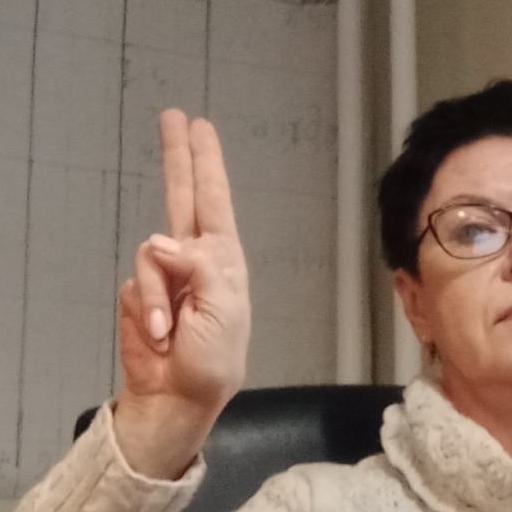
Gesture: two_up